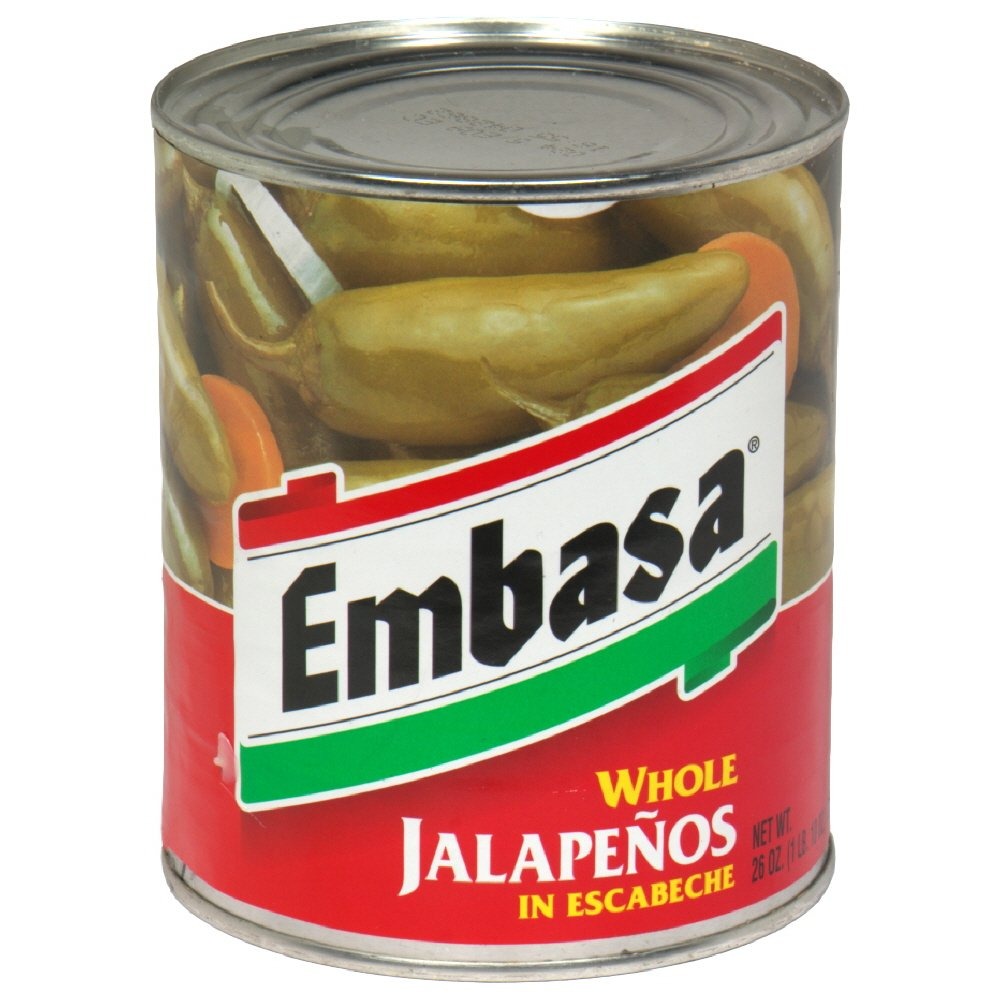
Item Name: EMBASA Whole Jalapenos, 26 Ounce (Pack of 12)
Value: 312.0
Unit: Ounce

Price: 1.92